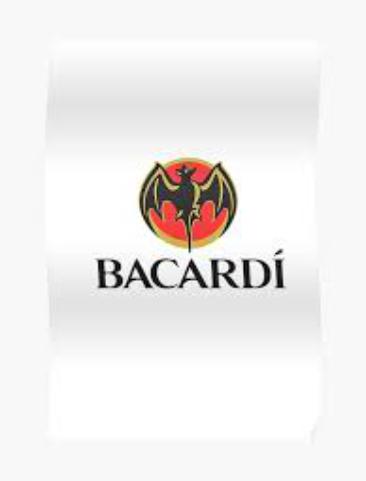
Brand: Bacardi
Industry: Food